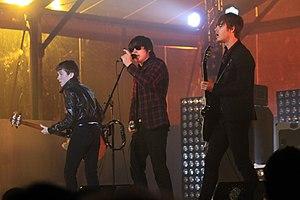
Concert de The Strypes lors du festival interceltique de Lorient 2014.